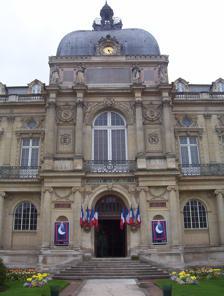
Building: Musée de Picardie
Country: France
Year built: 1802
Museum in France Second Empire style facade of the Musée de Picardie. Leda and the swan by Jules Roulleau . The God of Amiens . Work , by Pierre Puvis de Chavannes, 1863. Portrait of a Man , El Greco , circa 1600-1610 Self-portrait , Maurice Quentin de La Tour , circa 1751 Portrait of a Gentleman in armour , Pourbus Pieter, oil on panel, 3rd quarter of the 16th century The Musée de Picardie is the main museum of Amiens and Picardy , in France . It is located at 48, rue de la République, Amiens. Its collections include artifacts ranging from prehistory to the 19th century, and form one of the largest regional museums in France. As an institution, the museum was founded as the Musée Napoléon in 1802 (the year of the Treaty of Amiens ). However, the current building that houses the museum is more recent, being purpose-built as a regional museum between 1855 and 1867. The Second Empire style building was designed by architects Henri Parent and Arthur-Stanislas Diet . It was built thanks to the Société des Antiquaires de Picardie , keen to give the city somewhere to house the collections the society had gathered over decades. A prototype for other French regional museums, it was France's first building constructed exclusively for the purpose of conservation and exhibition of artworks. Collections Archaeology Housed in the basement, archaeological collections include artifacts from: ancient Greece ancient Egypt, with around 400 objects (of which 257 are on show), mainly derived from the collection of the painter Albert Maignan and from national collections placed here the archaeology of Picardy The museum is home to the mummified remains of an Egpytian woman named Setjaïmengaou. She died aged around 40 in the 7th century BC. The museum is also home to the God of Amiens , a Gallo-Roman statuette of a animal-eared Gaulish god. Medieval 12th to 16th centuries, with the main pieces being the Puys d'Amiens, masterpieces of Gothic art from Amiens Cathedral . Fine arts French and foreign painters from 17th to 20th centuries, with artists such as: Francis Bacon François Boucher Jean Siméon Chardin Camille Corot Gustave Courbet Jacob Gerritsz Cuyp Philippe de Champaigne Jusepe de Ribera Jean-Honoré Fragonard Luca Giordano El Greco Francesco Guardi Frans Hals Eugène Lepoittevin Jacob Jordaens Joan Miró Francis Picabia Pablo Picasso Maurice Quentin de La Tour Alfred-Georges Regner , painter engraver Andrea Schiavone Hyacinthe Rigaud Hubert Robert Giambattista Tiepolo Rogier van der Weyden Jan van Goyen Alvise Vivarini Simon Vouet Édouard Vuillard Pierre Puvis de Chavannes painted monumental frescoes on the museum's main staircase and first floor galleries, including the two large symbolic frescoes Peace and War (1861) and Work and Rest (1863). An 1822 painting by Jérôme-Martin Langlois , Diana and Endymion , was displayed at the museum from 1878. It was believed to have destroyed in bombing in 1918 during World War I and was part of the Musée de Picardie's collection that had been evacuated to the Louvre for safekeeping. The painting was missing from the works that were returned to Amiens from the Louvre after the end of the war. It was initially described as "untraceable since the return of the 1918 removed works" and subsequently as "destroyed by the falling of a bomb on the museum". It may be in the private collection of the American performer Madonna . Musée de l'Hôtel de Berny Located near Amiens Cathedral , the Hôtel de Berny is an annexe of the Musée de Picardie. Notes and references